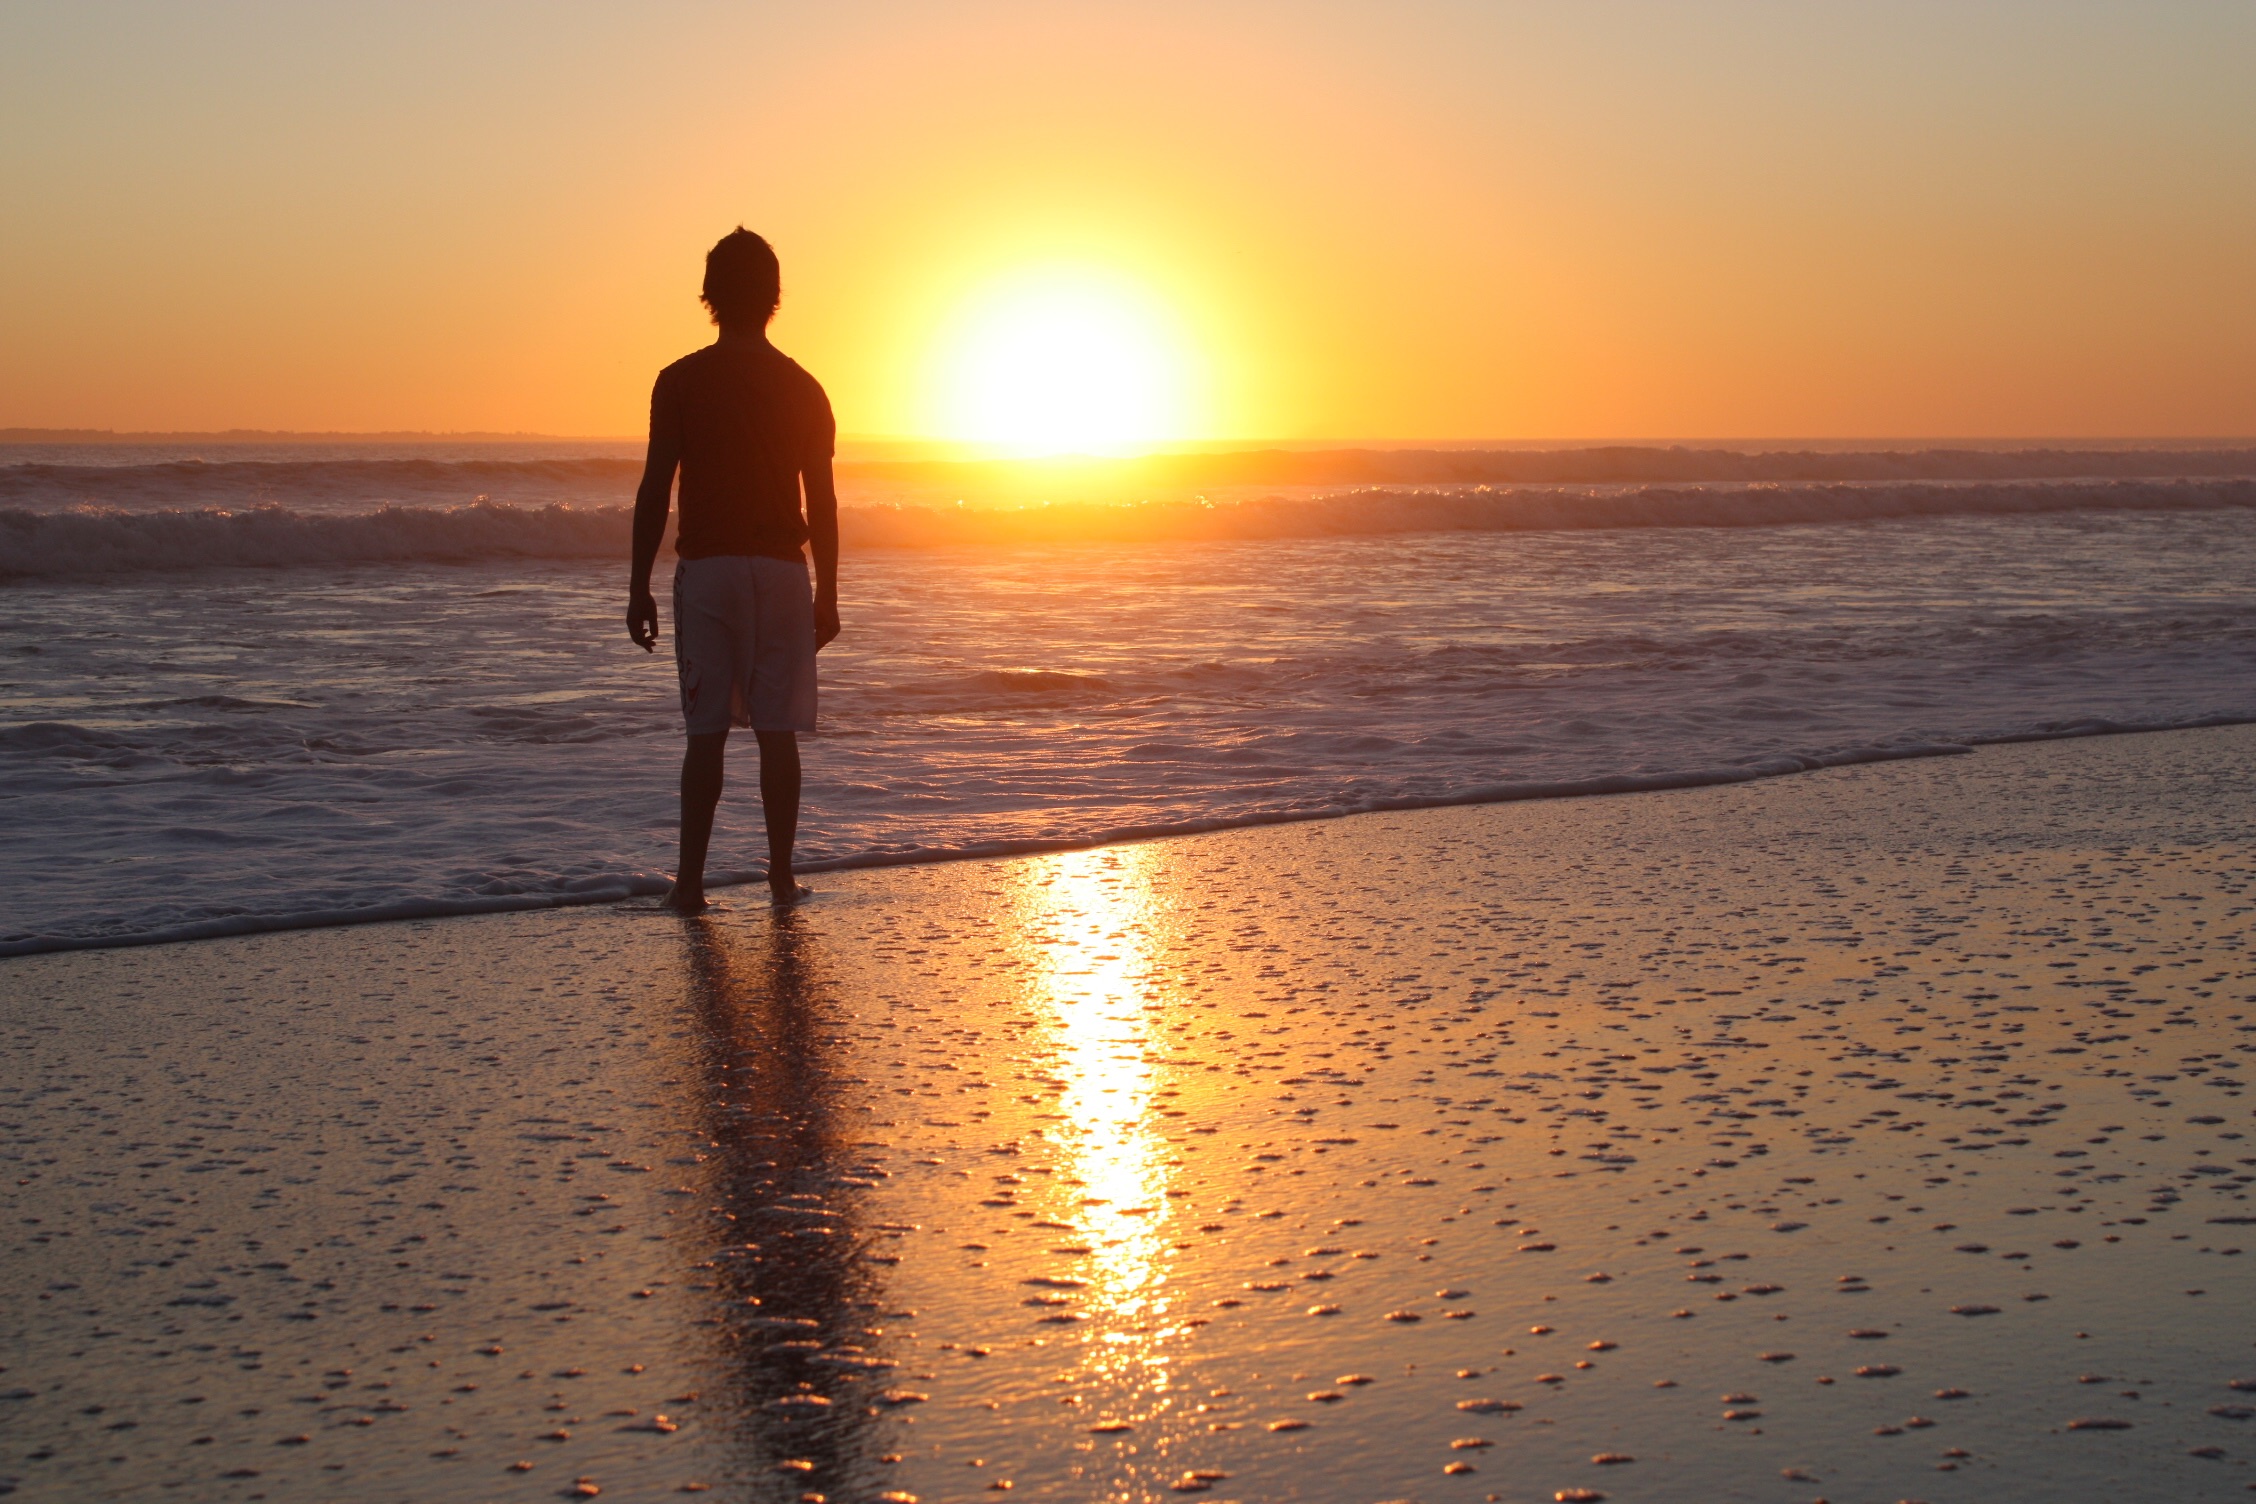
beach, sea, coast, sand, ocean, horizon, sun, sunrise, sunset, sunlight, morning, shore, wave, dawn, dusk, evening, wind wave